Junction, Illinois

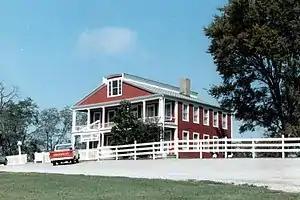
1970s photograph of the John Hart Crenshaw House near Junction

Junction was founded in the 1880s, and was named for its location at the junction of the L&N and B&O railroads. When a post office was established in 1884, it was named "Cypress Junction." The name was changed to "Junction City" in 1888, and shortened to "Junction" in 1894.